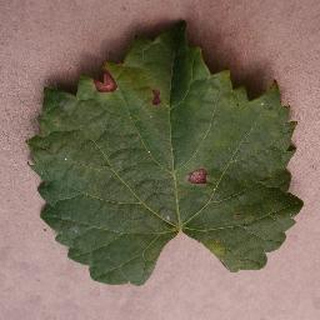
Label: grape_black_rot